Renaissance and Baroque Society of Pittsburgh

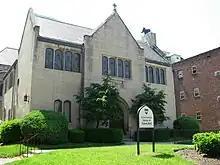
Synod Hall, the main performance venue of the Renaissance and Baroque Society of Pittsburgh

Renaissance & Baroque, formerly known as the Renaissance and Baroque Society of Pittsburgh is a non-profit performing arts organization in Pittsburgh, Pennsylvania that presents performances of music from the Medieval, Renaissance, Baroque and early Classical periods with an emphasis on historically informed performance. "The New Grove Dictionary of Music and Musicians", describes it as having "developed one of the area's most faithful and enthusiastic followings." Its main performance venue is Synod Hall, adjacent to the Cathedral of Saint Paul. Among the ensembles which have been presented by the society are Apollo's Fire, Trio Medieval, Quadriga Consort and The Academy of Ancient Music.